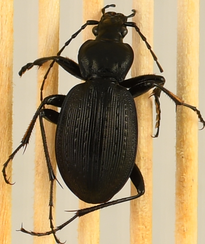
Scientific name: Carabus goryi
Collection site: Mountain Lake Biological Station NEON (MLBS), plot MLBS_010